Adromischus

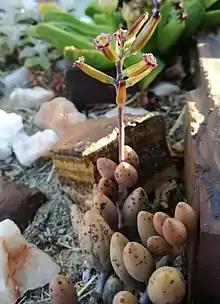
Flowers of a Section 1. species ("Adromischus filicaulis")

Flowers bright green, tubular, with short, wide, triangular, recurved lobes. Anthers protrude from a flower tube. Indigenous mainly to the western, winter-rainfall regions of South Africa.